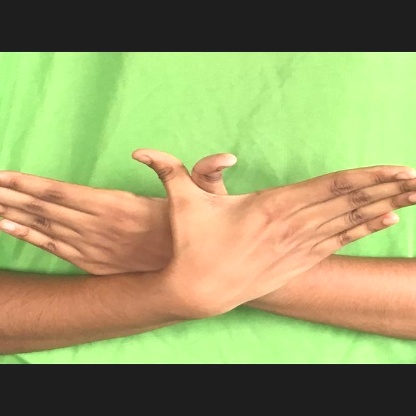
Mudra: Garuda